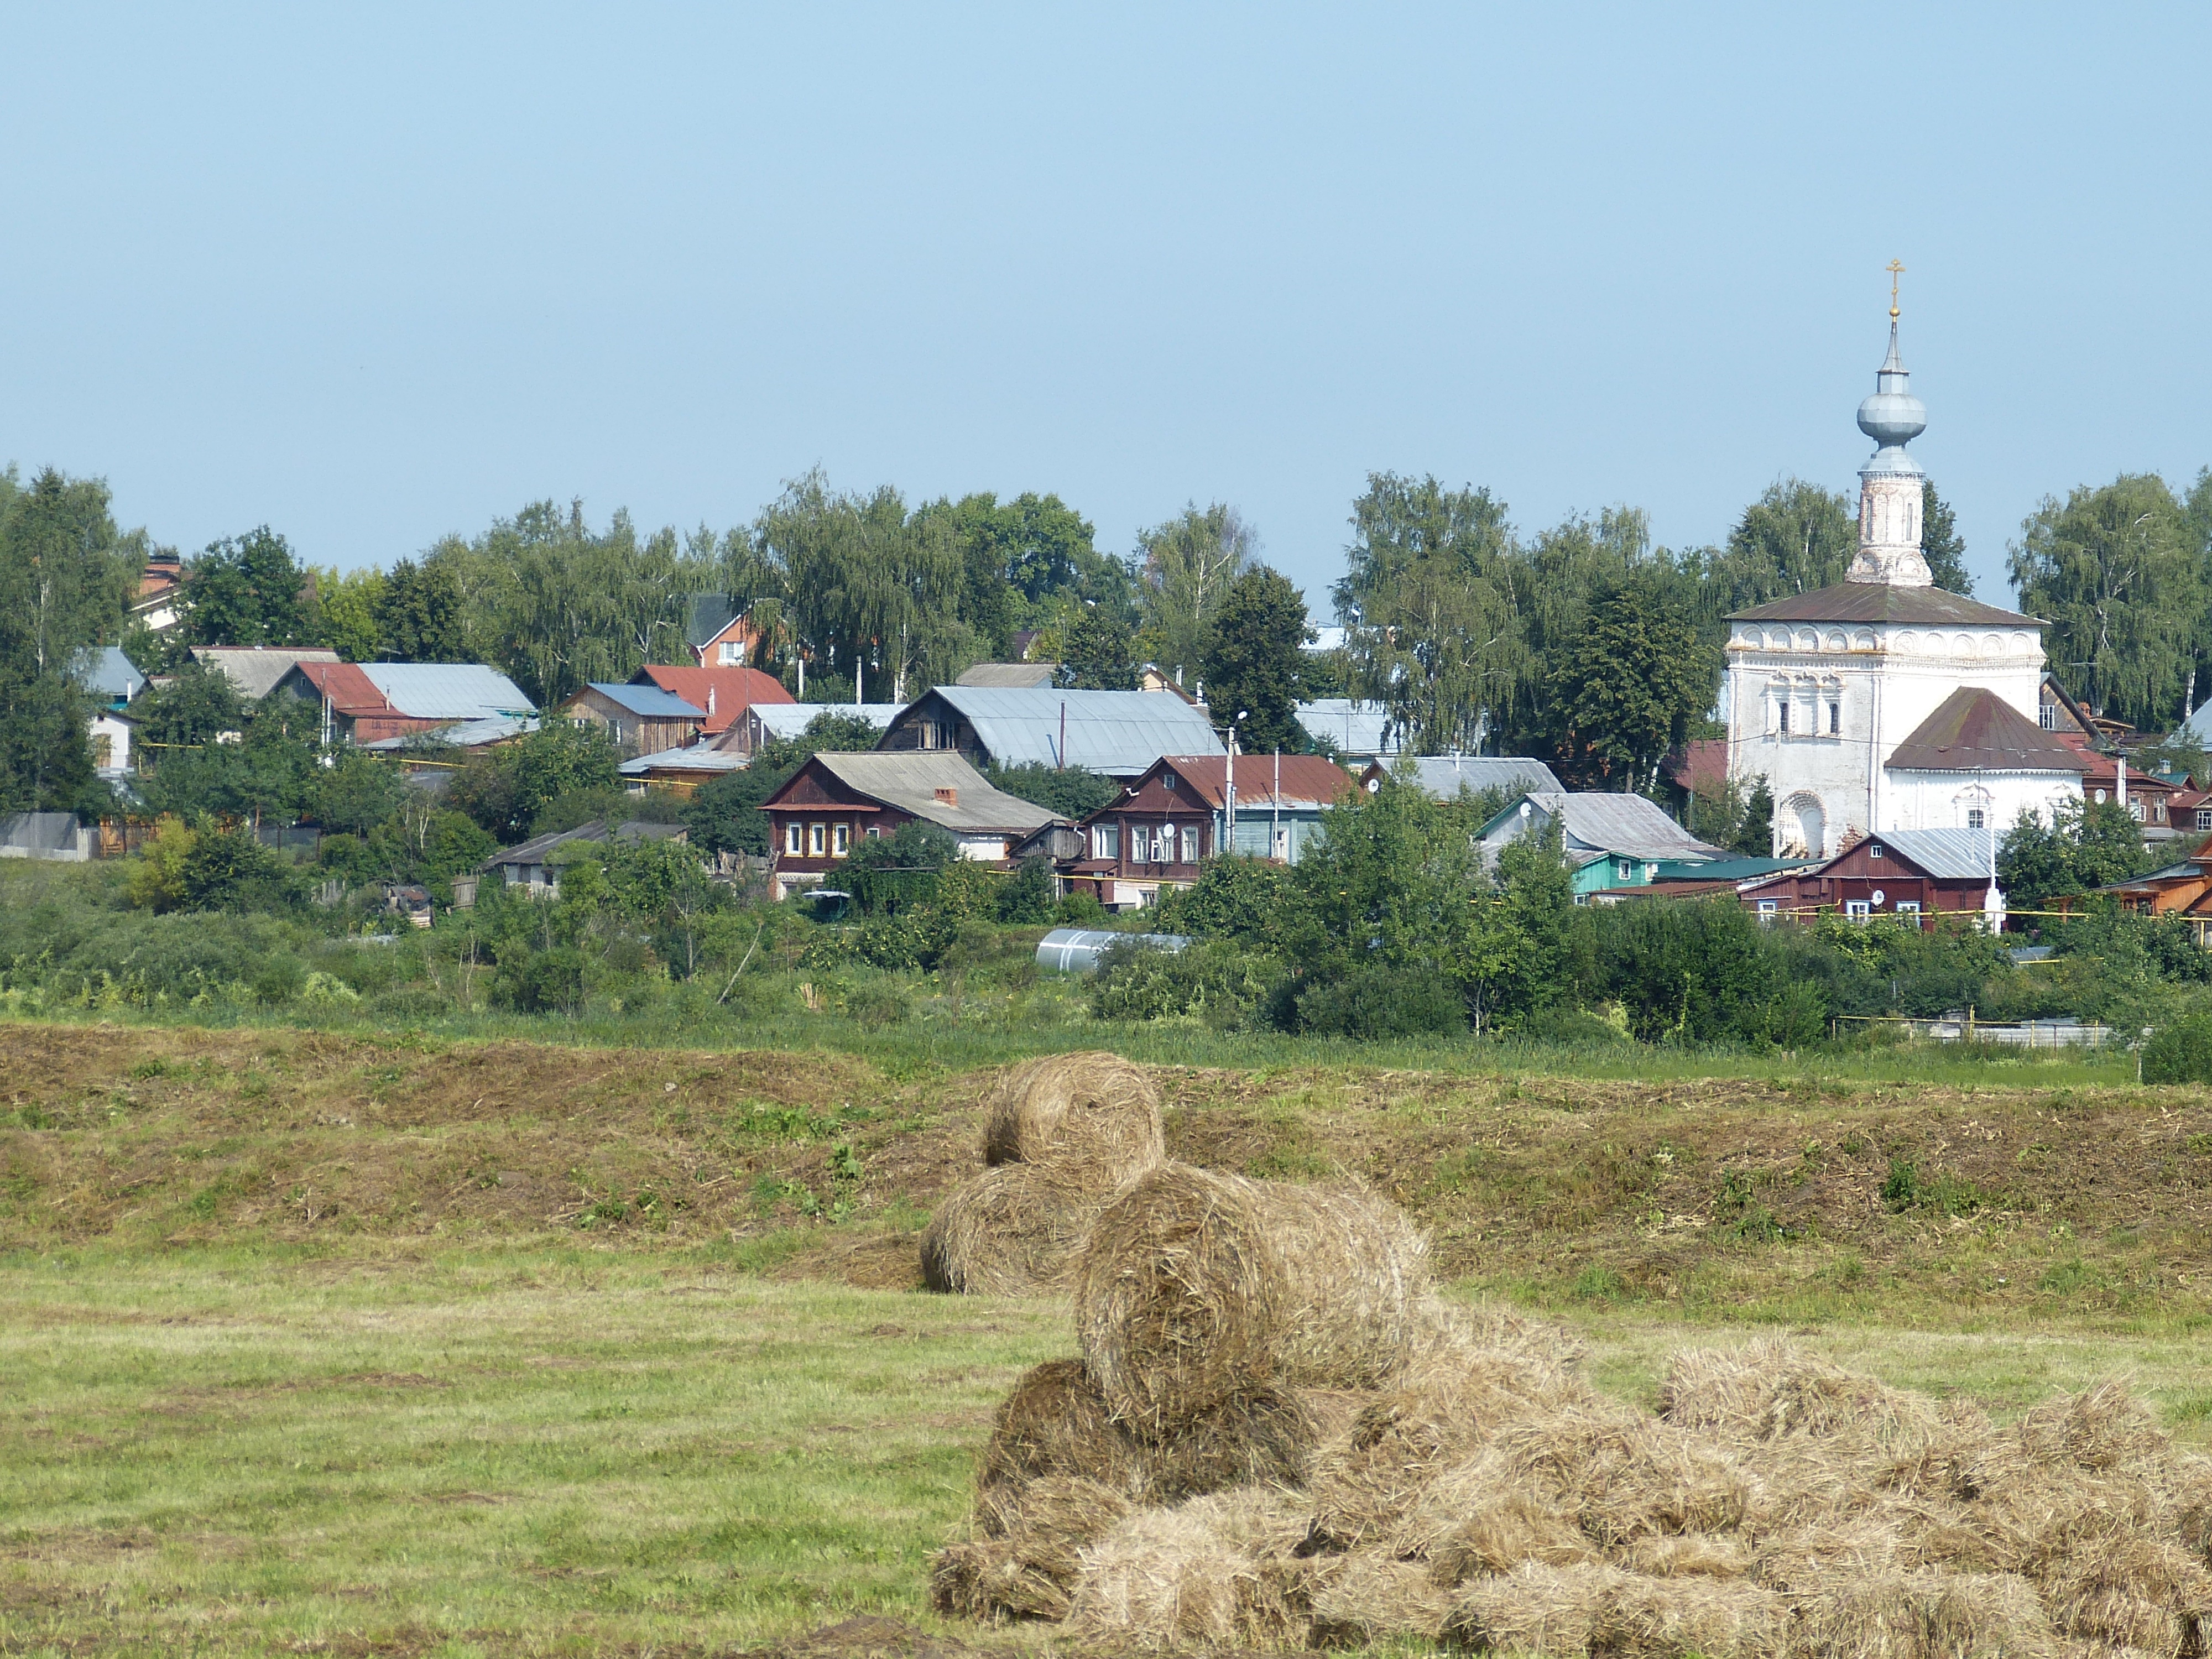
wood, hay, meadow, building, vehicle, church, old town, straw, orthodox, russia, historically, golden ring